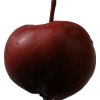
Label: Apple 18